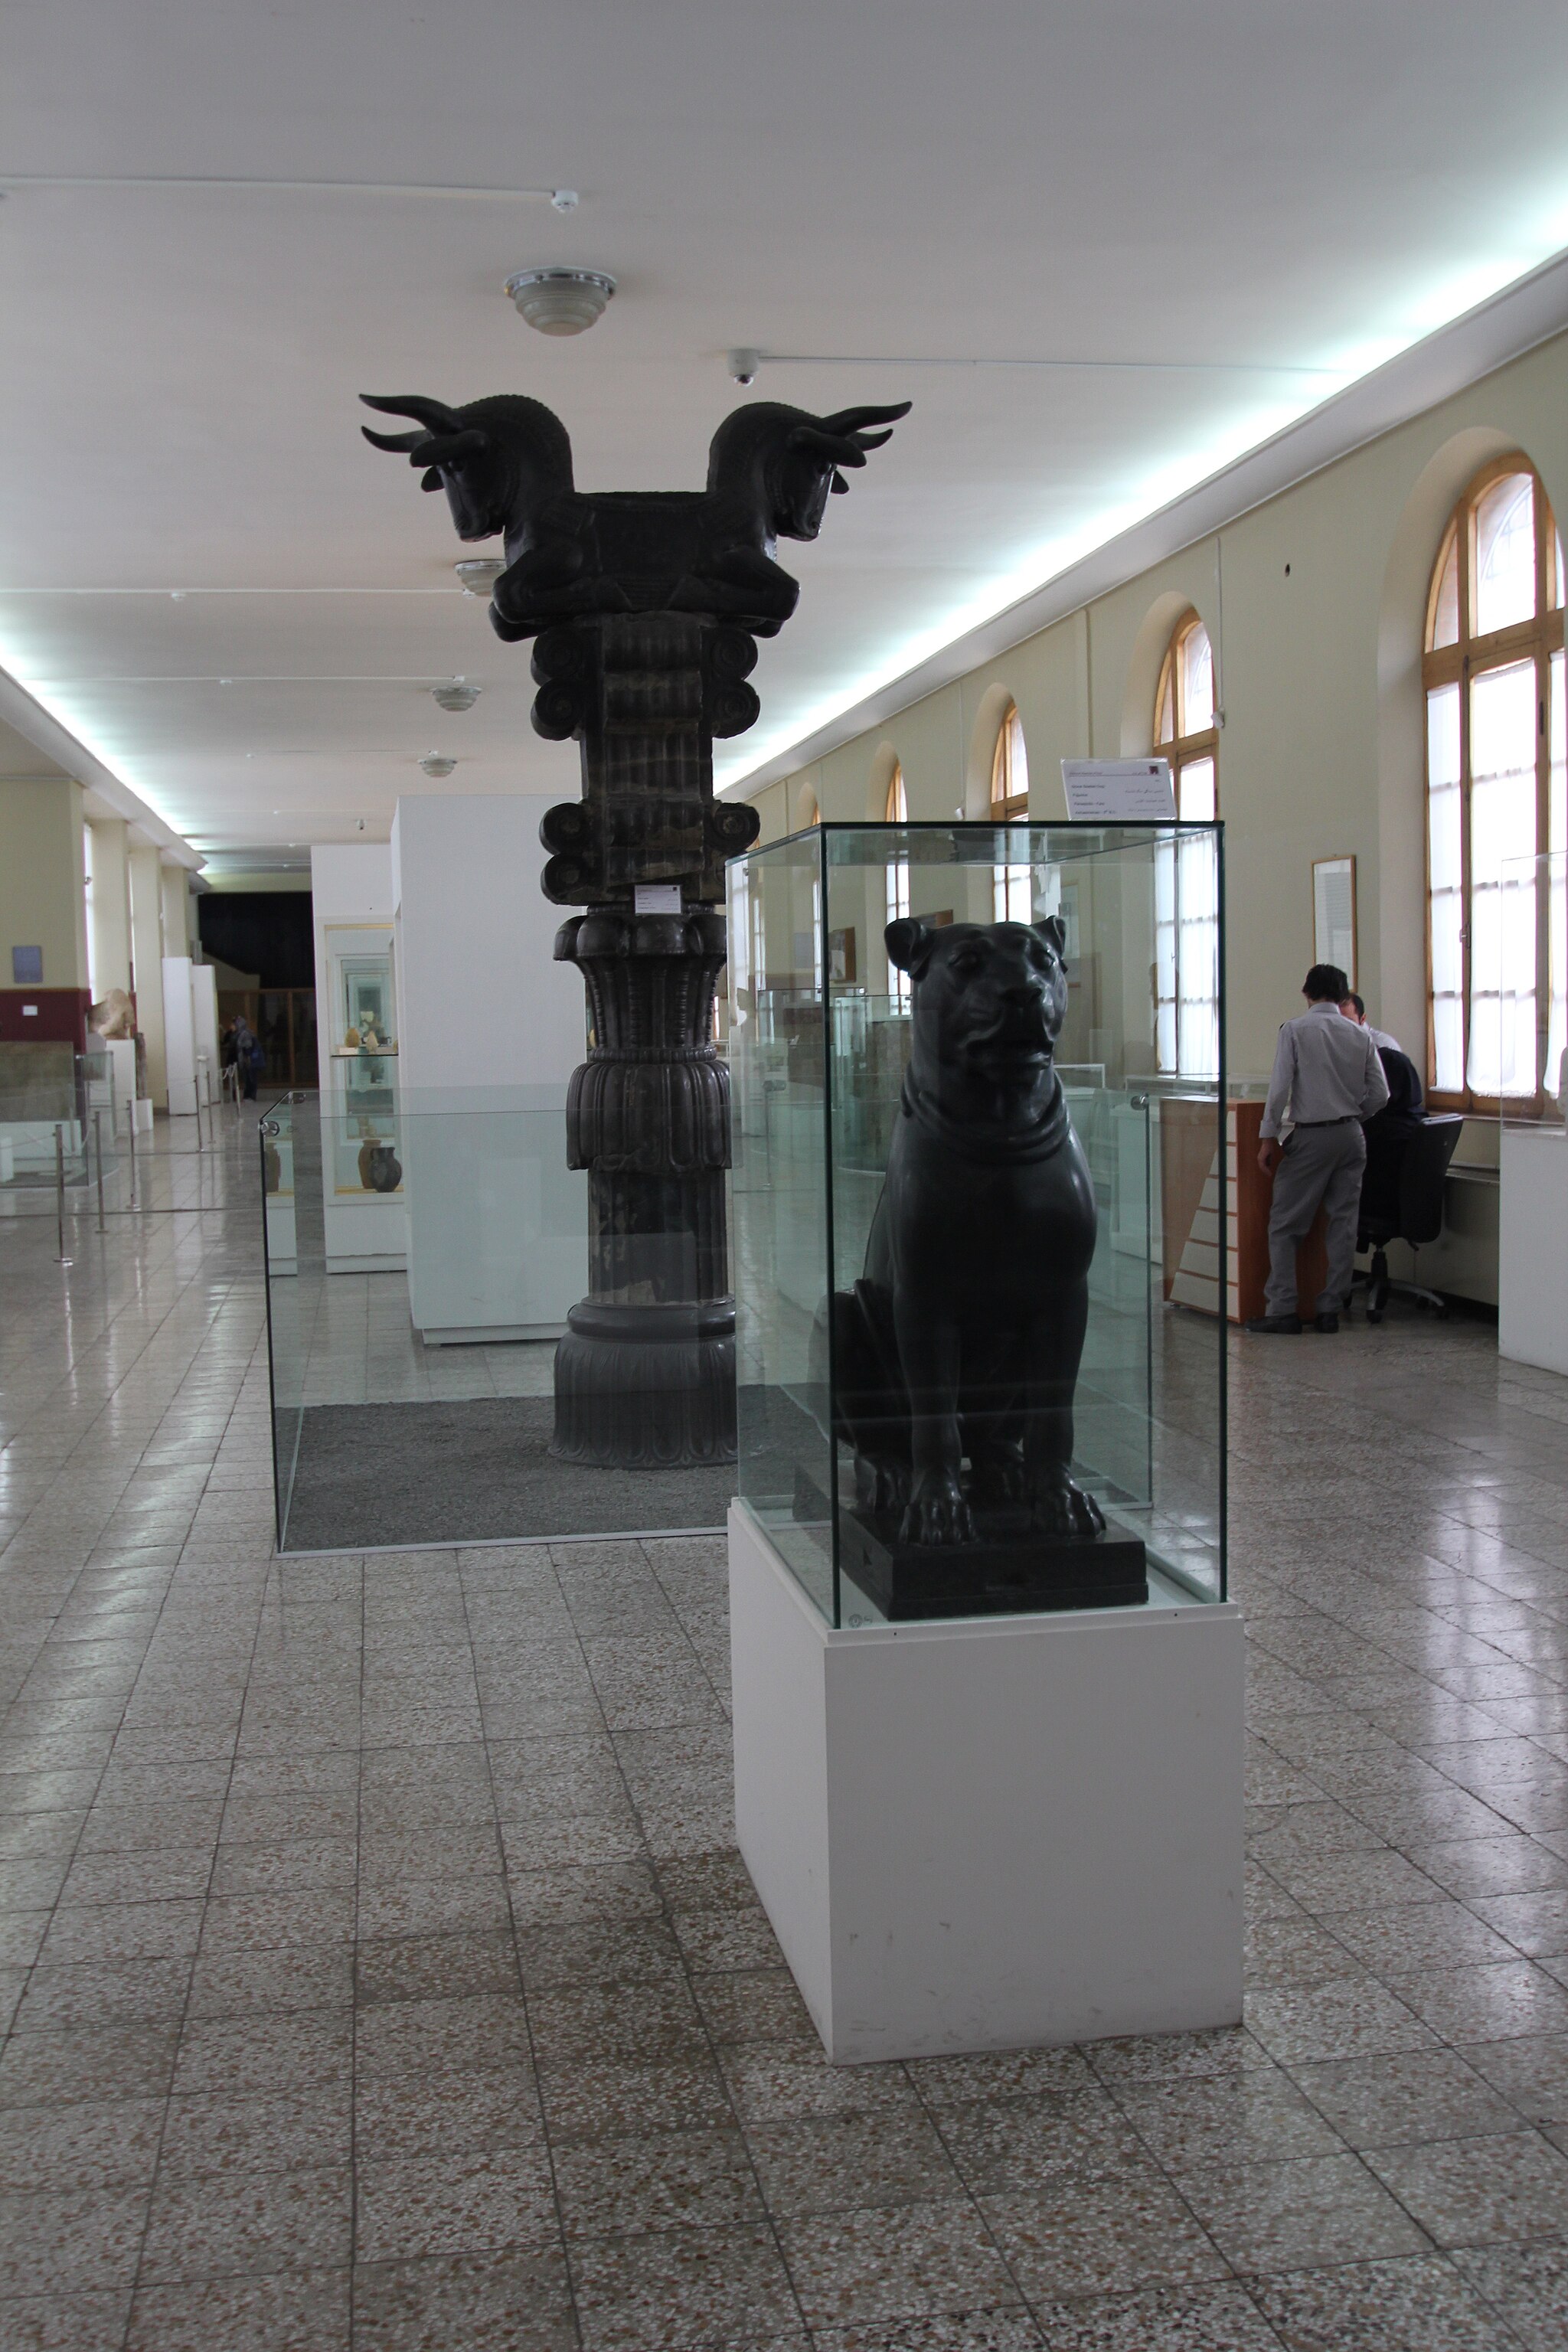
Title: National Museum of Iran (6224081100)
Description: National Museum of Iran
Date: 2011-09-21 04:39
Categories: Files with coordinates missing SDC location of creation, Flickr images reviewed by FlickreviewR 2, Achaemenid art in the National museum of Iran, Column and bull capital from Persepolis - 5th century BC – National museum of Iran